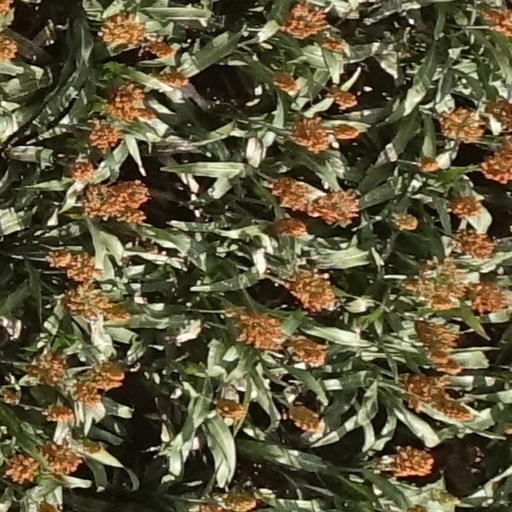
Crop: sorghum